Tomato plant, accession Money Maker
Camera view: horizontal (90 deg, fisheye); turntable rotation: 90 degrees
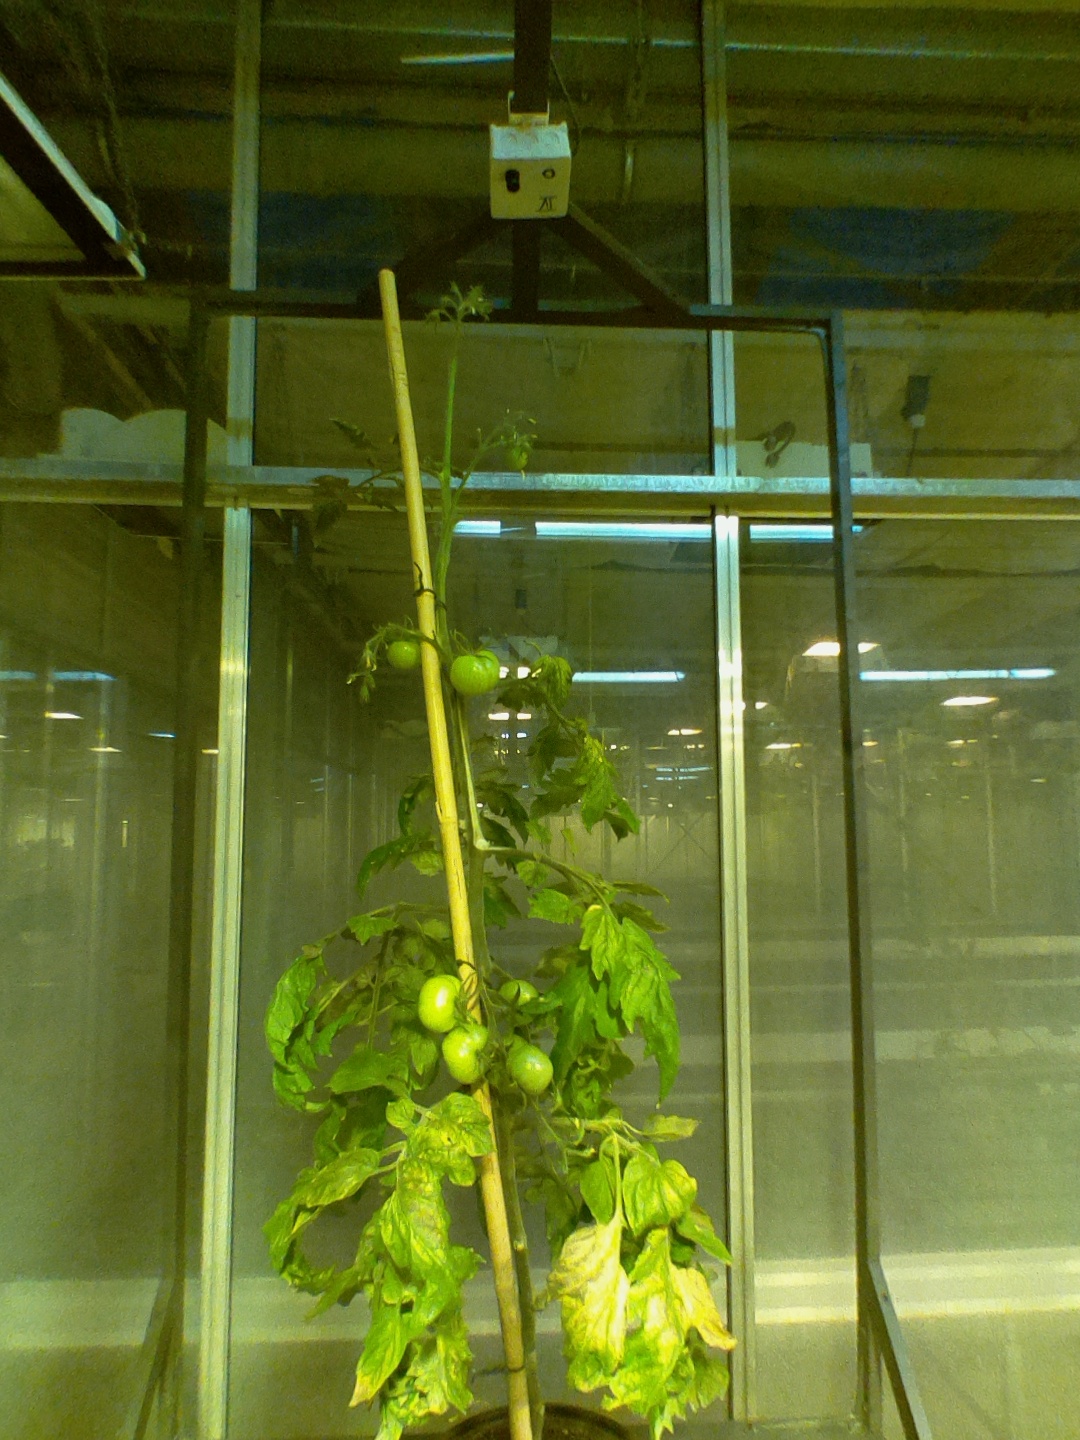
BBCH growth stage 78: 80% -90% of final fruit size